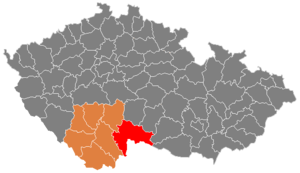
Le district de Jindřichův Hradec est un des sept districts de la région de Bohême-du-Sud, en Tchéquie. Son chef-lieu est la ville de Jindřichův Hradec.